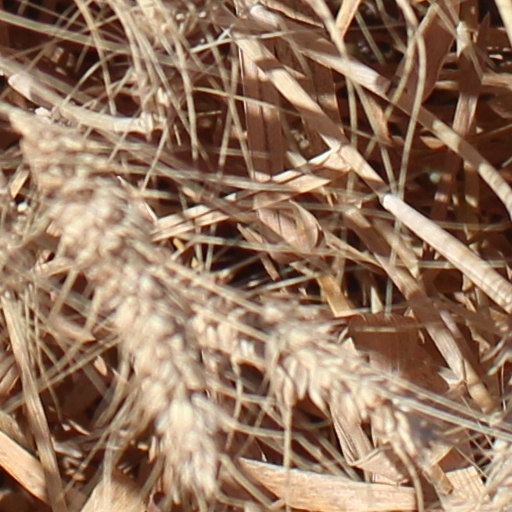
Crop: wheat